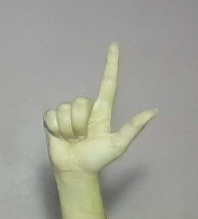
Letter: laam